IBM RT PC

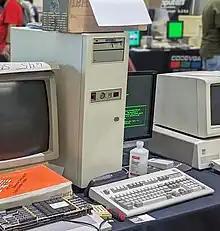

The IBM RT PC (RISC Technology Personal Computer) is a family of workstation computers from IBM introduced in 1986. These were the first commercial computers from IBM that were based on a reduced instruction set computer (RISC) architecture. The RT PC uses IBM's proprietary ROMP microprocessor, which commercialized technologies pioneered by IBM Research's 801 experimental minicomputer (the 801 was the first RISC). The RT PC runs three operating systems: AIX, the Academic Operating System (AOS), and Pick.